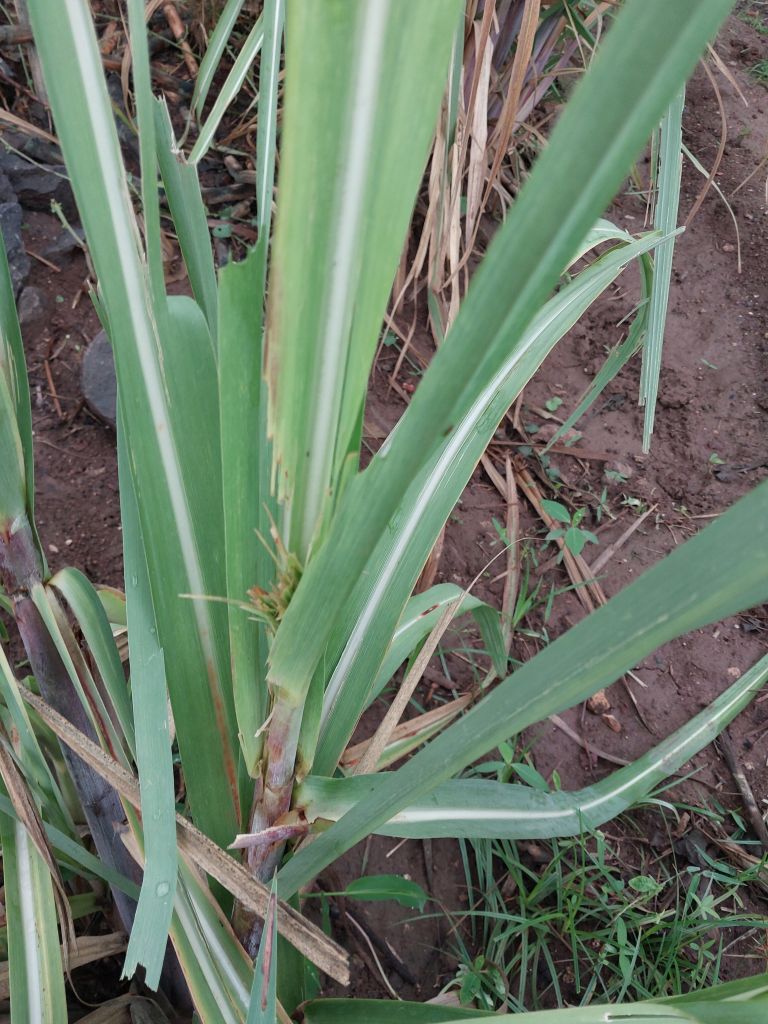
Label: Pokkah Boeng